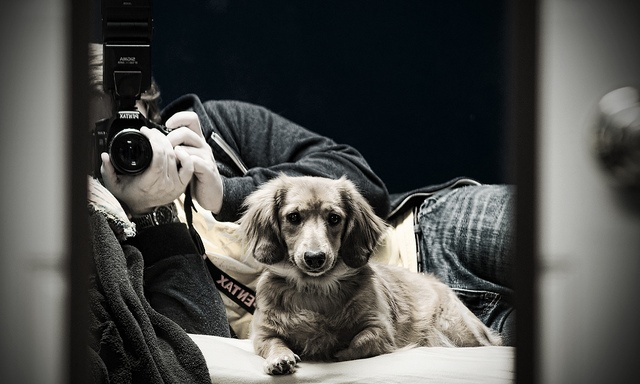
A photographer talking a photo of a dog
The photographer is a taking a picture of a dog.
A man taking a picture of his dog through a mirror.
A dog sitting in front of a man taking a picture of their reflection.
Someone is taking a picture while laying next to a dog.